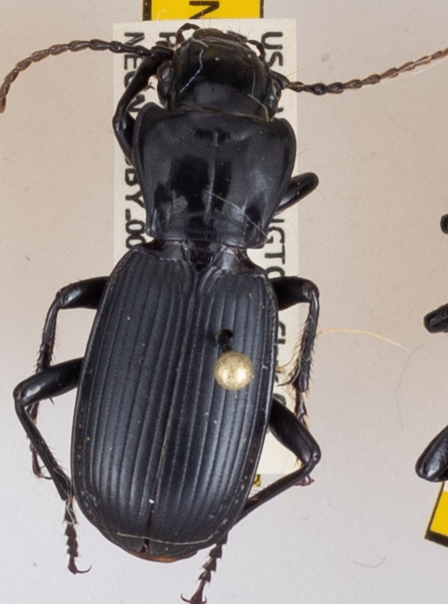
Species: Pterostichus lama
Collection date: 2018-08-07
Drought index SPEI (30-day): -2.09
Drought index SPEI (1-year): -0.62
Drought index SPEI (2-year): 0.71